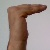
The image shows a hand gesture representing a space in Indian Sign Language.